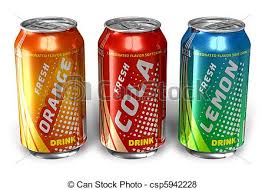
Waste category: metal